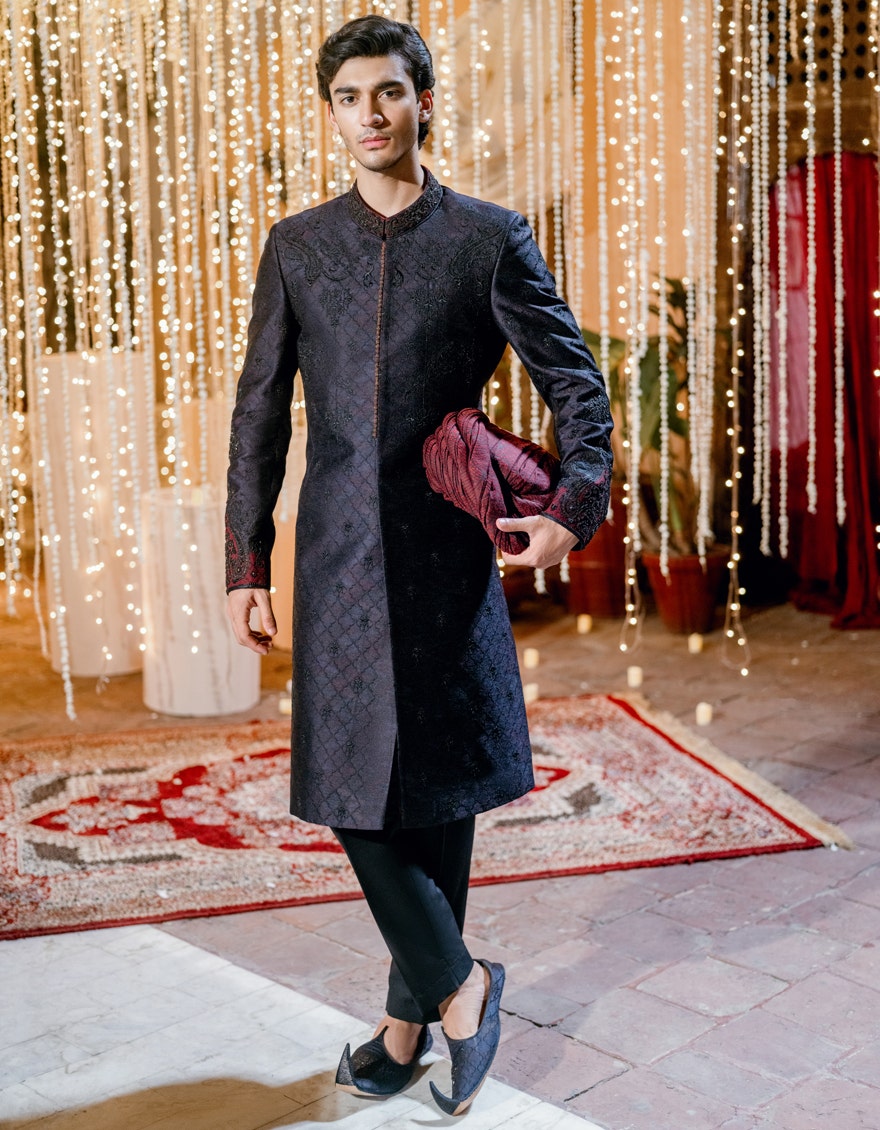
dark blue indian wedding sherwani